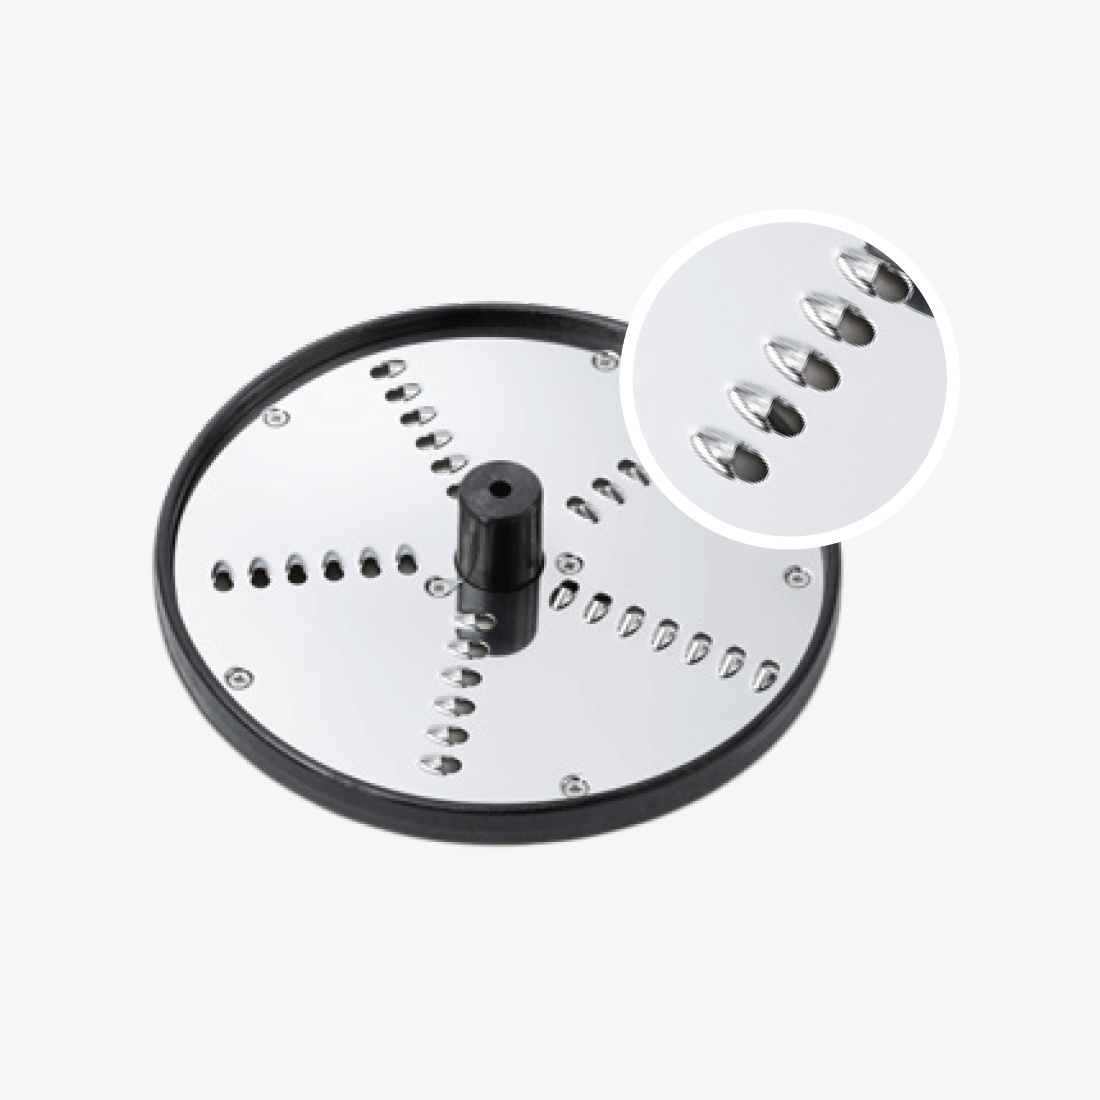
Dito Sama P4U Stainless Steel Grating Disc 4mm DS650205
Brand: Dito Sama
Dito Sama P4U Stainless Steel Grating Disc 4mm DS650205 Reliable and of great value, these discs are made with the highest quality materials—food safety assured in accordance to European directives and UK legislation. In addition, materials in contact with food, are BPA-free. This is also a fast selling purchase for any prospective restaurant or café owner who operates a medium to large establishment. Key Features: Disc for Dito Sama PREP4YOU Vegetable Slicer & Combination Cutter Slicer Stainless Steel Grater Discs Dishwasher safe Additional information: Material: Stainless Steel Diameter: Ø 175mm Size: 4mm
Category: Home & Garden > Kitchen & Dining > Kitchen Appliance Accessories > Food Processor Accessories > Granulating Discs